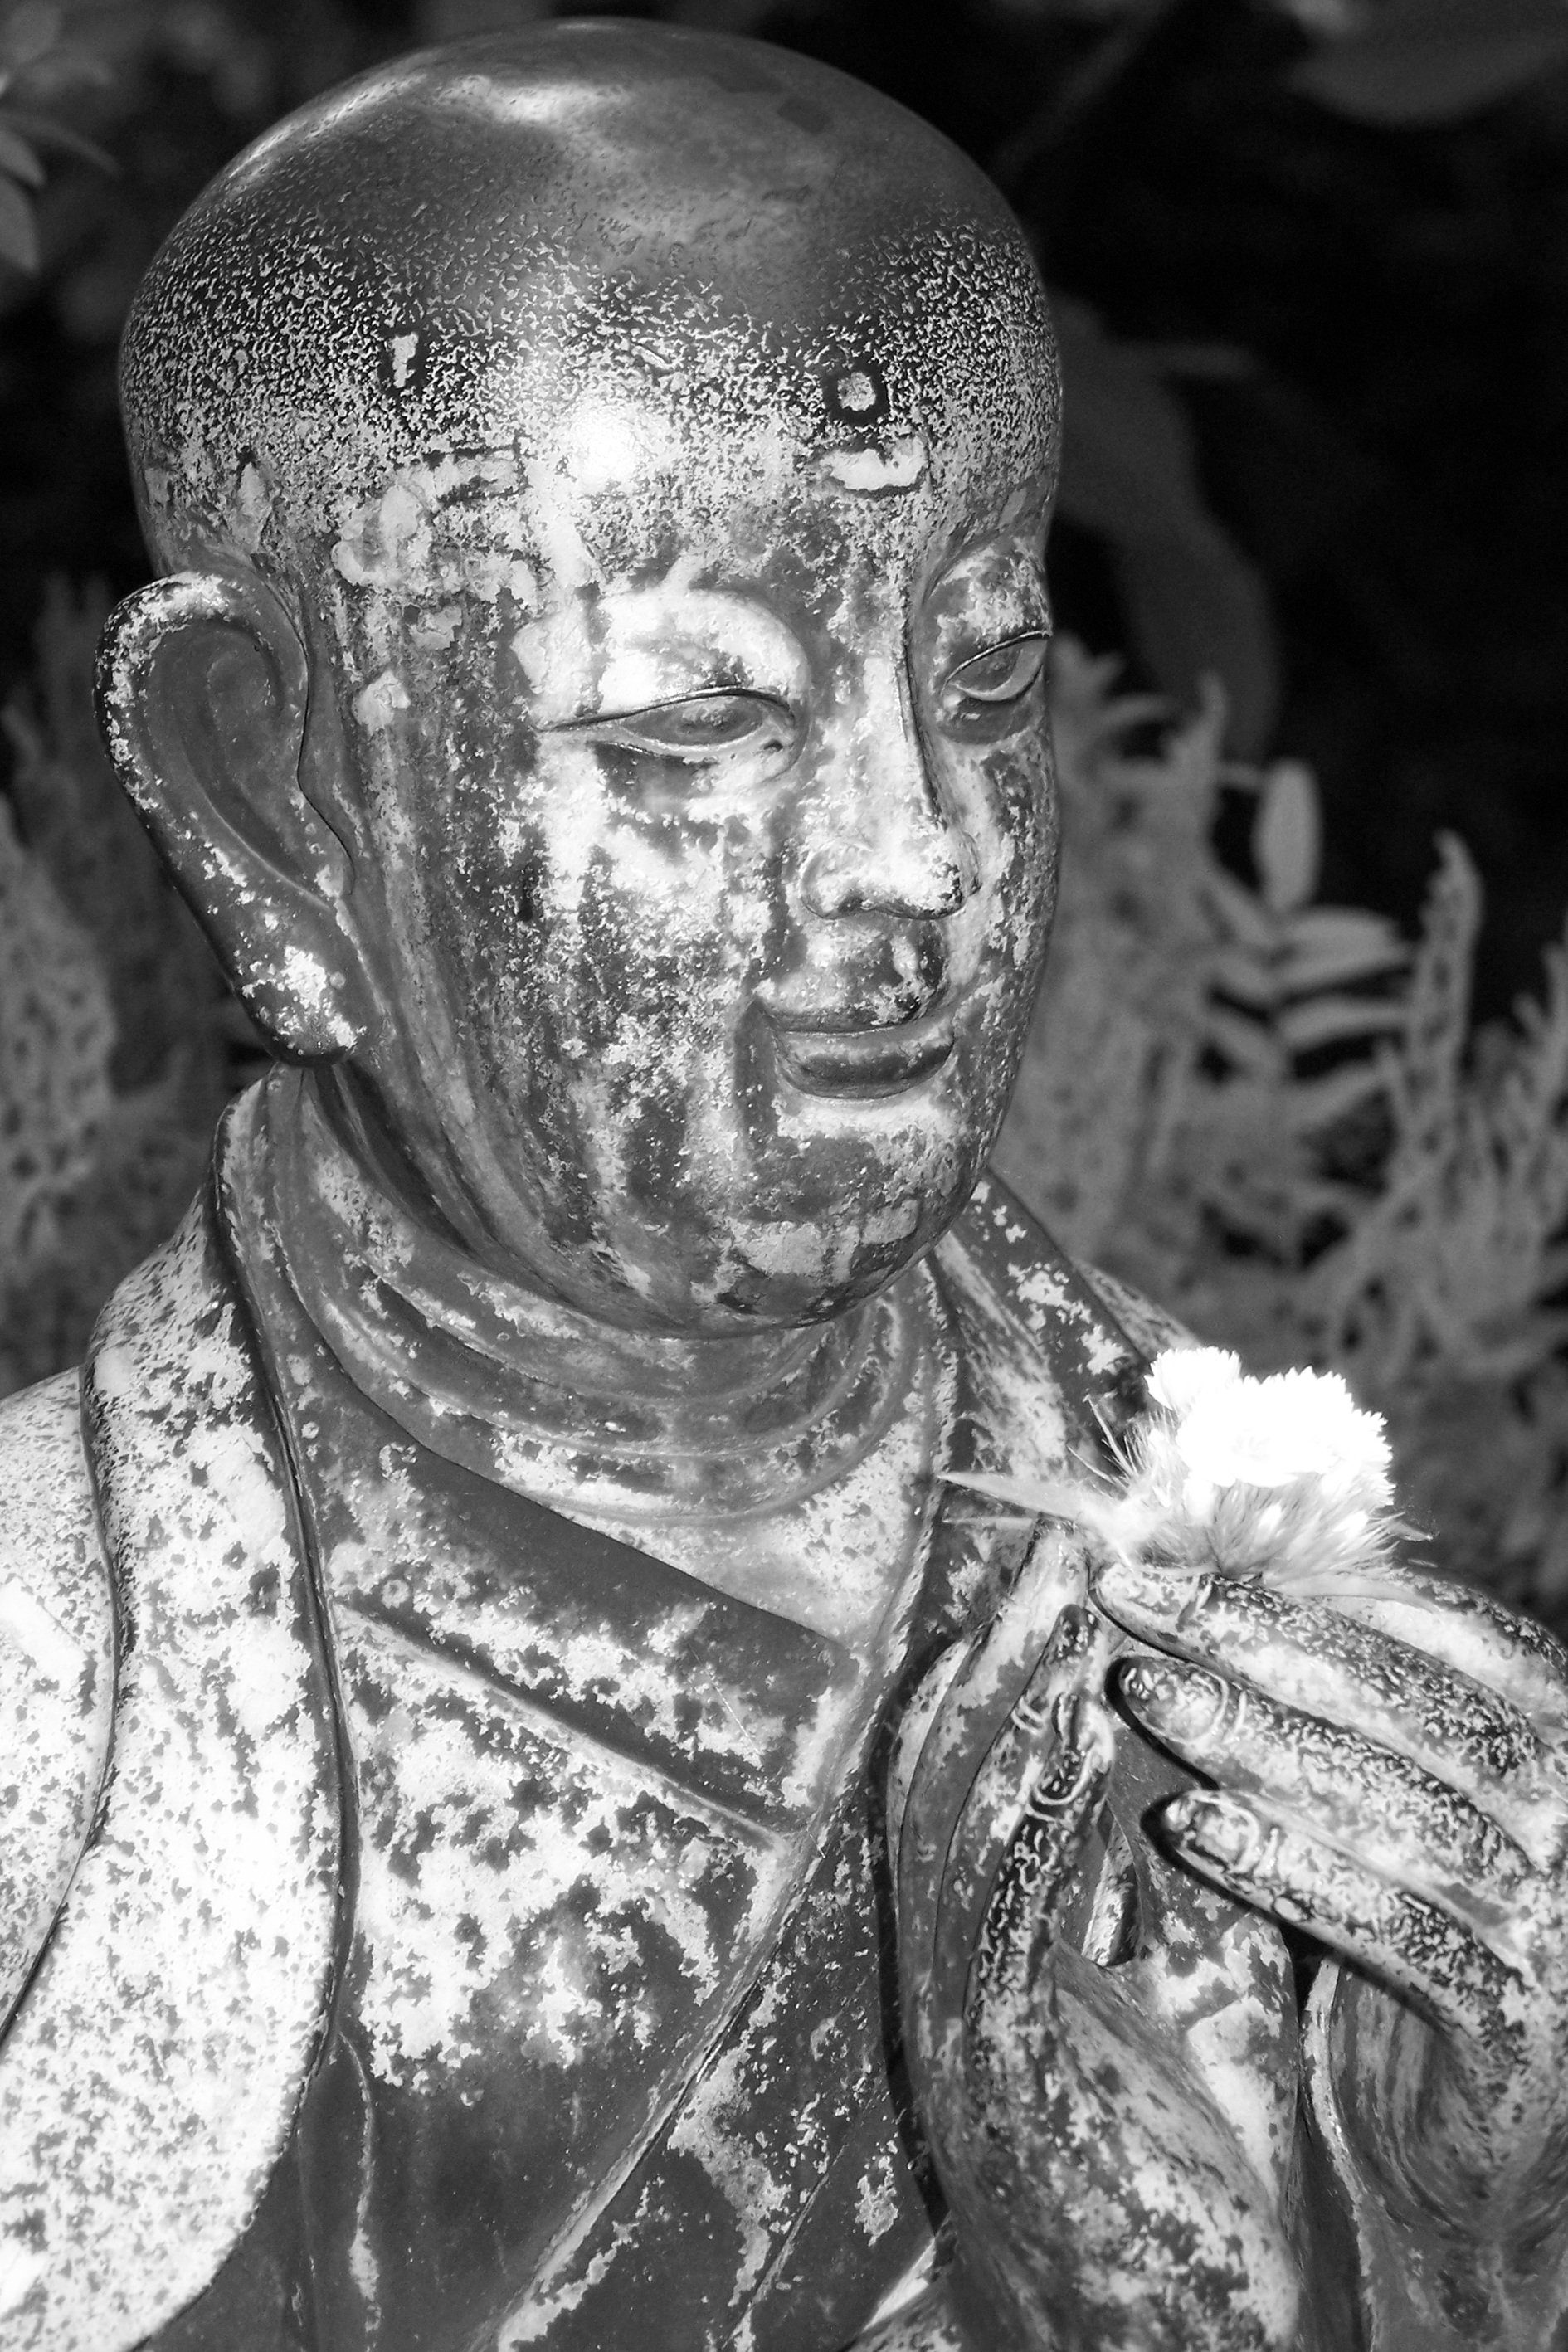
black and white, monument, asian, statue, portrait, meditate, buddhist, buddhism, asia, rest, garden, monochrome, japan, smile, zen, thailand, spiritual, face, sculpture, art, figure, meditation, sketch, drawing, temple, japanese, head, buddha, deity, carving, japan garden, budda, harmony, spirituality, stone figure, far east, gartendeko, mimic, fern stlich, buddah, monochrome photography, garden architecture, ancient history, park jewelry, siddhartha gautama